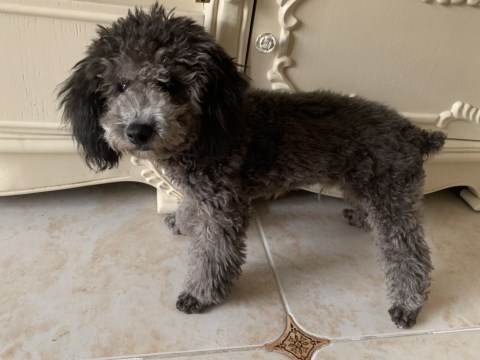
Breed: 2925-n000114-toy_poodle